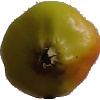
Label: Apple Red Yellow 2